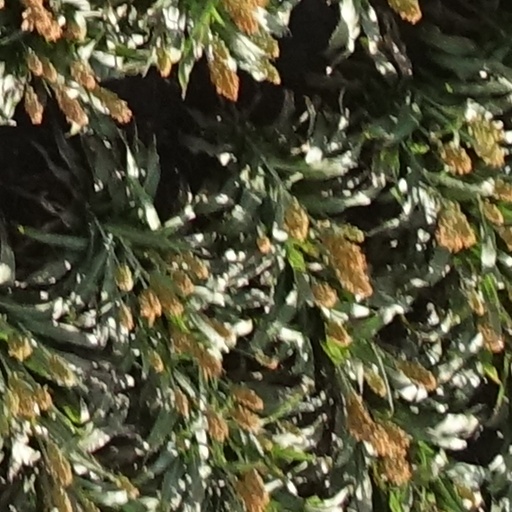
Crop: sorghum